Hans Gildemeister

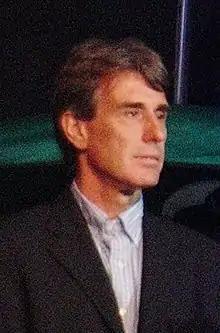
Gildemeister in 2004

Hans Gildemeister Bohner (born Juan Pedro Gildemeister Bohner on 9 February 1956), is a Chilean former tennis player of German ancestry, who won four singles and 23 doubles titles during his professional career. The right-hander reached his highest singles ATP ranking on 22 February 1980, when he became world No. 12.